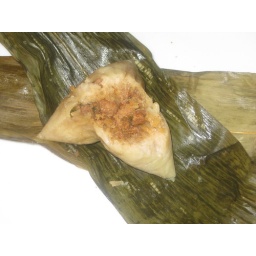
IFF Bacang Ayam (glutenous rice stuffed spicy ground chicken wrapped in bamboo leaves)